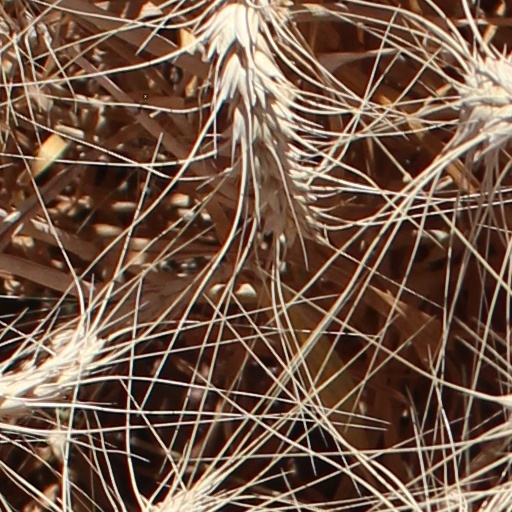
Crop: wheat